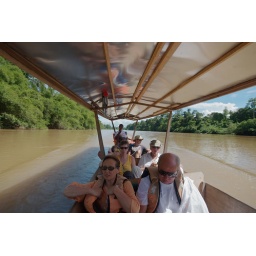
Jerantut to Kuala Tahan via Kuala Tembling by bus and boat